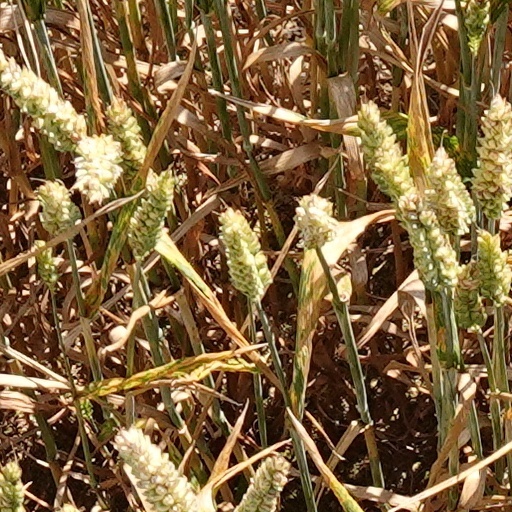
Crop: wheat